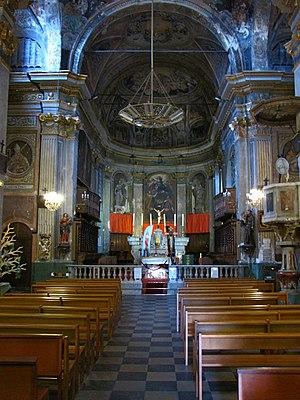
Intérieur de la Cathédrale Saint-Érasme de Cervione
La pro-cathédrale Saint-Érasme est une ancienne cathédrale catholique romaine située à Cervione dans le département de Haute-Corse. Elle a été le siège du diocèse d'Aléria au XVIIIᵉ siècle et jusqu'en 1802, date de sa suppression et de son rattachement au diocèse d'Ajaccio.